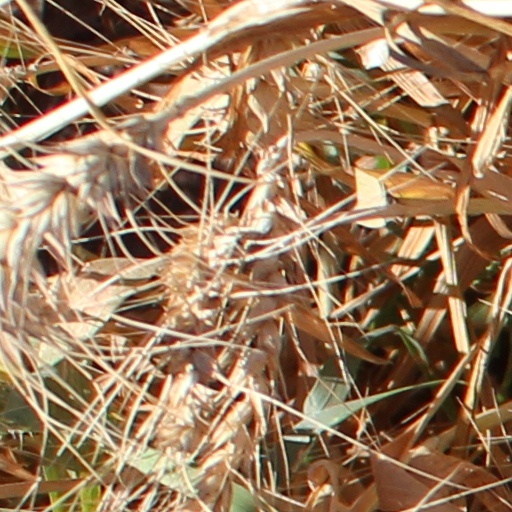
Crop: wheat